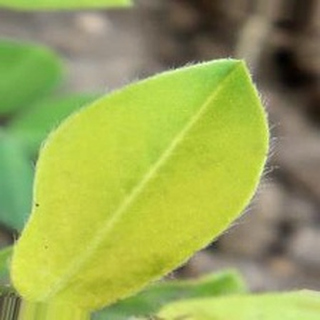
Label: groundnut_nutrition_deficiency